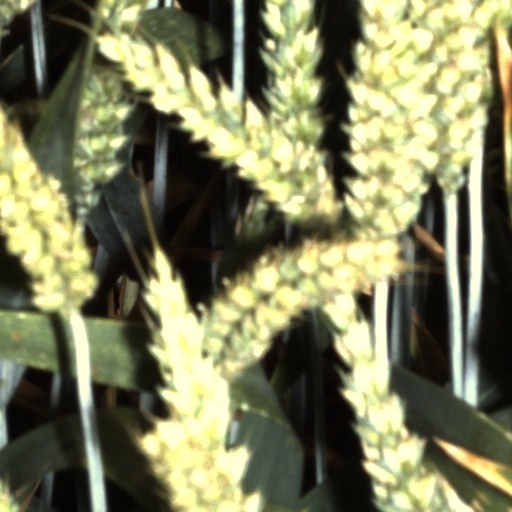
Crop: wheat